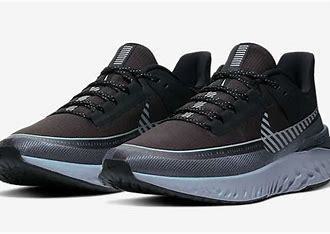
Brand: Nike
Model: Legend React